Windhoek Rural

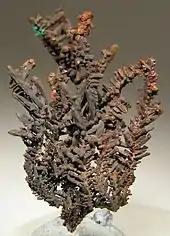
Copper specimen from Ogonja Mine, Seeis, Windhoek Rural

Windhoek Rural contains all settlements in the Khomas Region that are outside the city of Windhoek, among them: